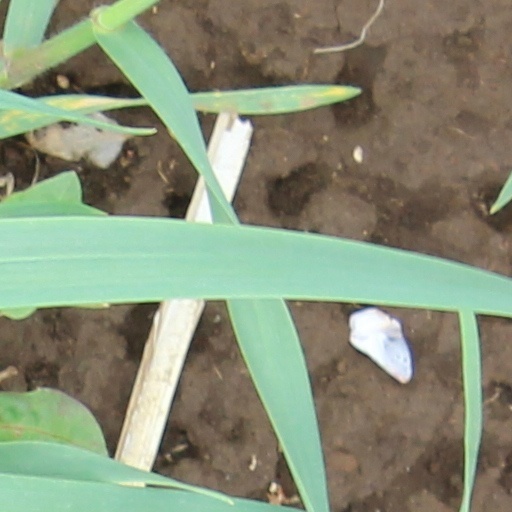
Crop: wheat